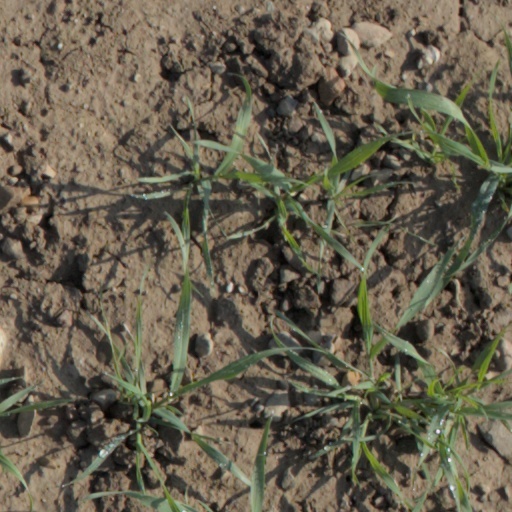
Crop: wheat